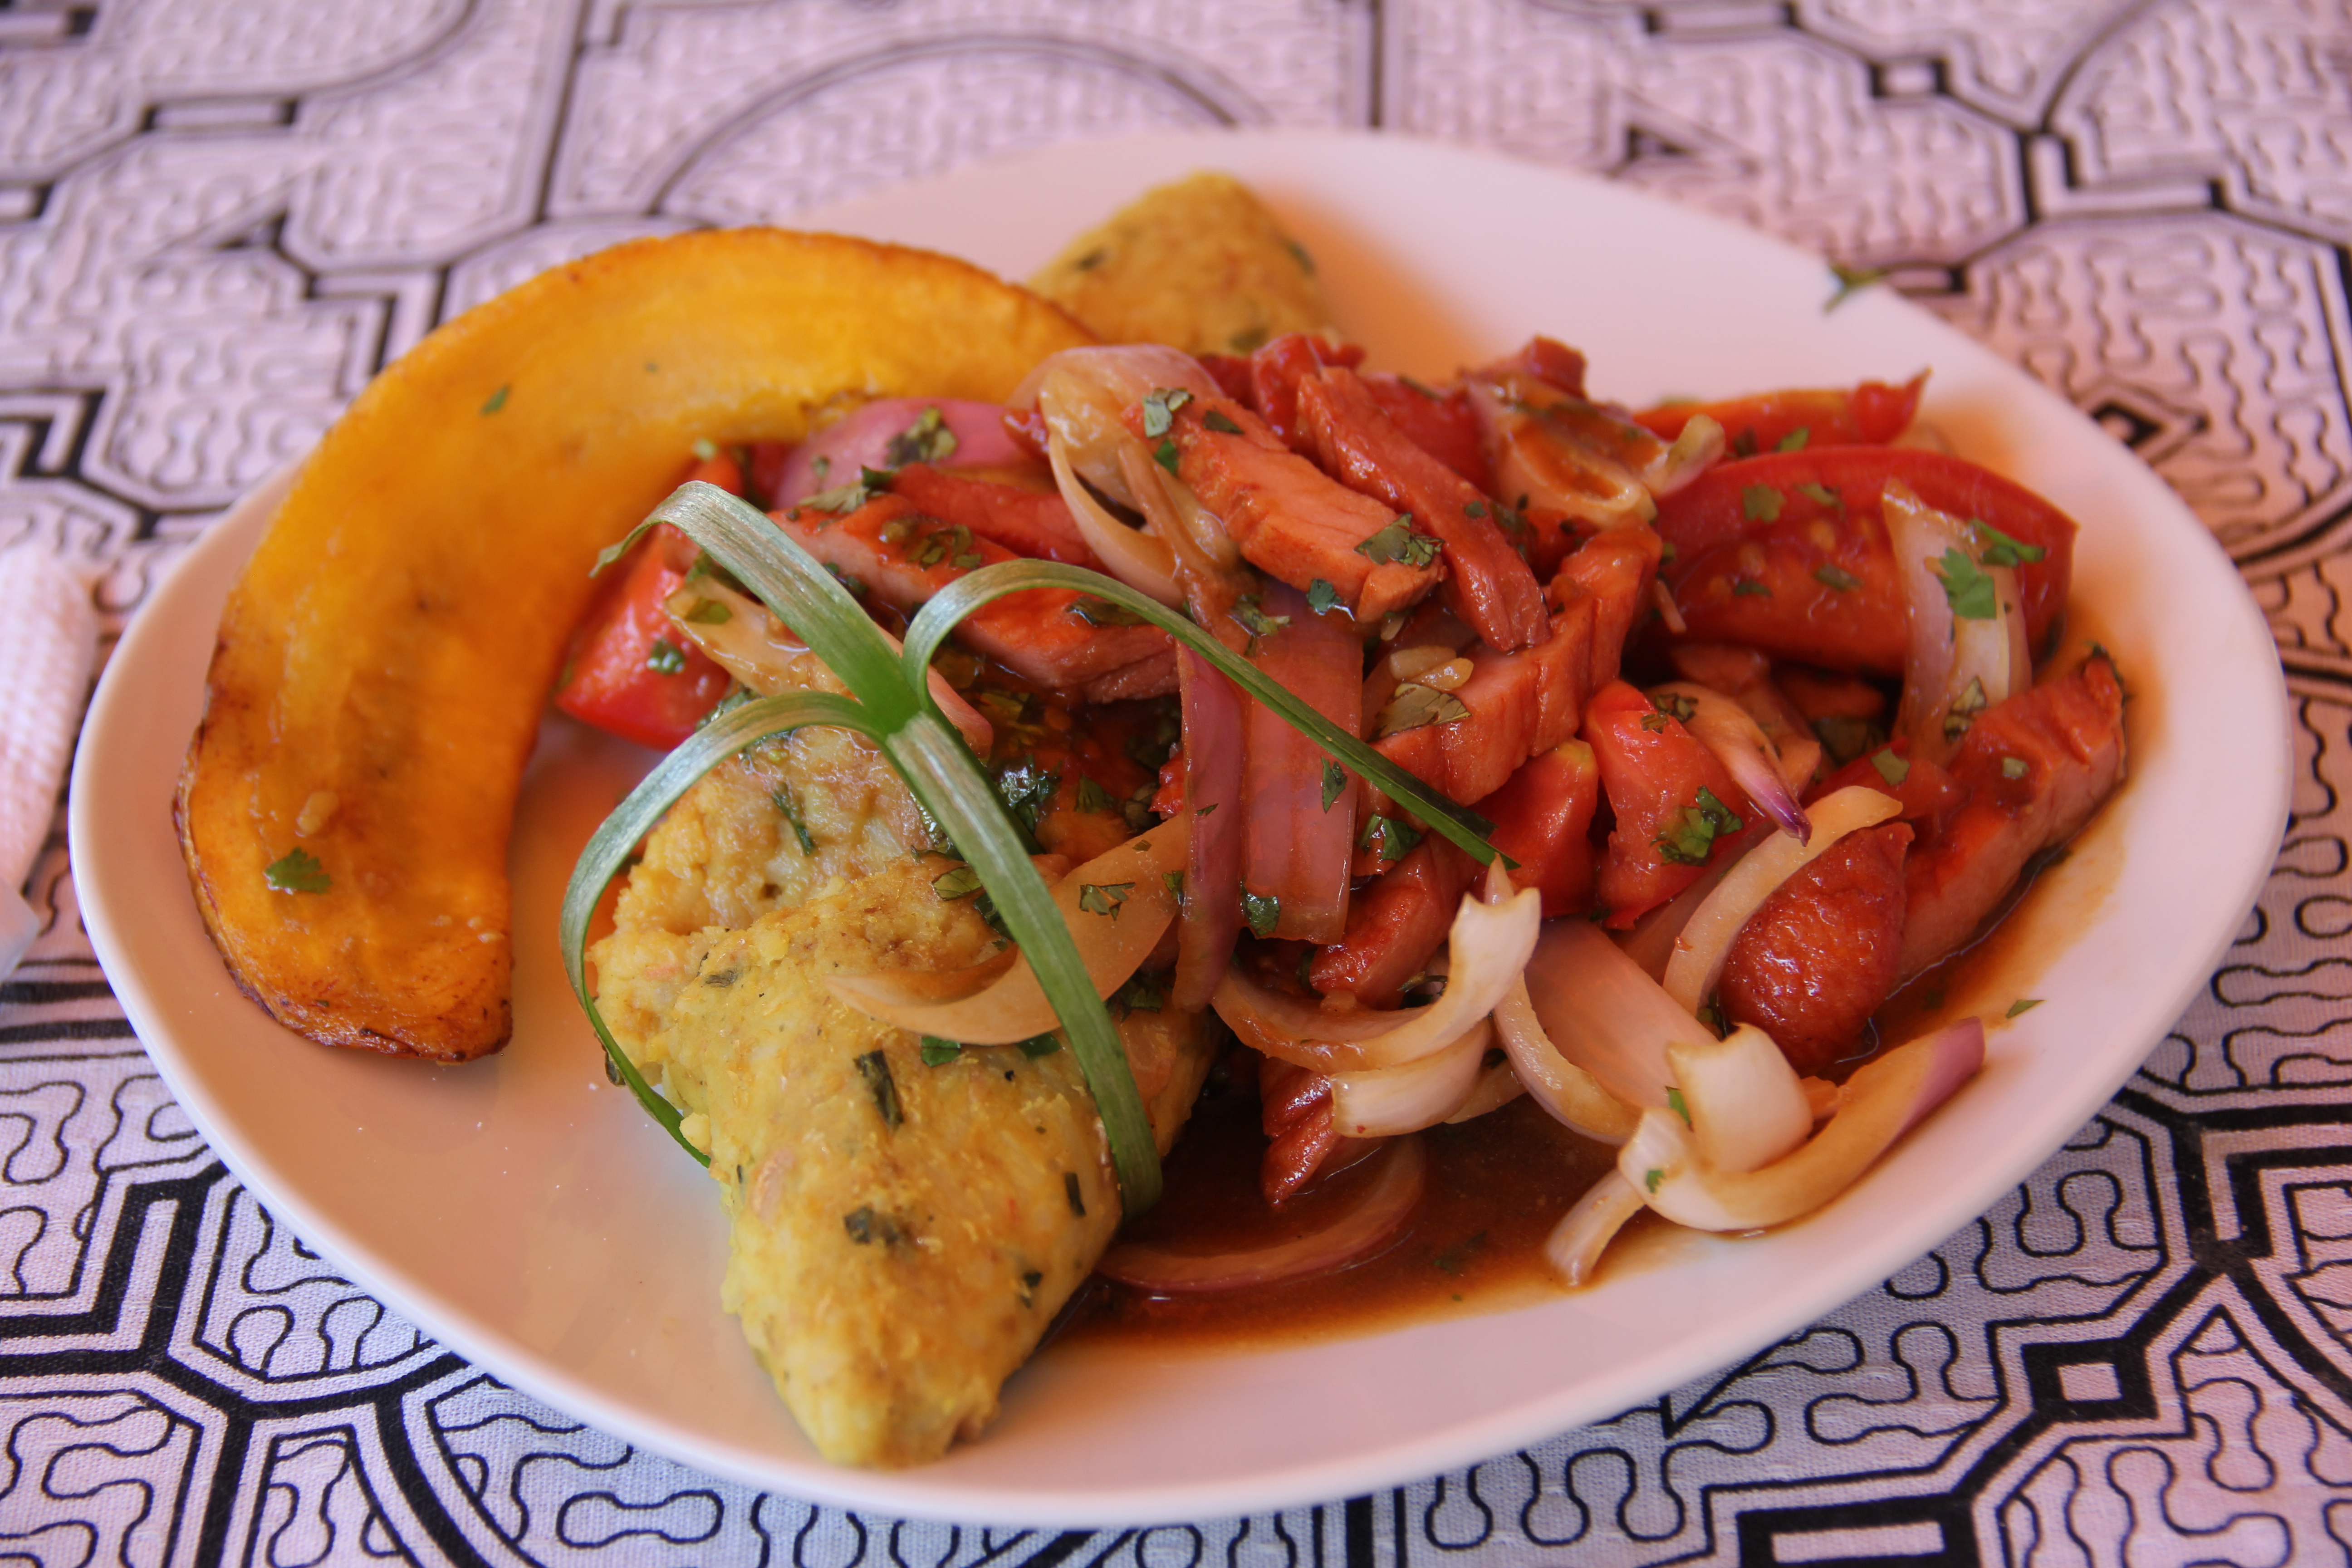
gastronomic, food, dish, vegetarian food, cuisine, potato wedges, fried food, side dish, full breakfast, recipe, vegetable